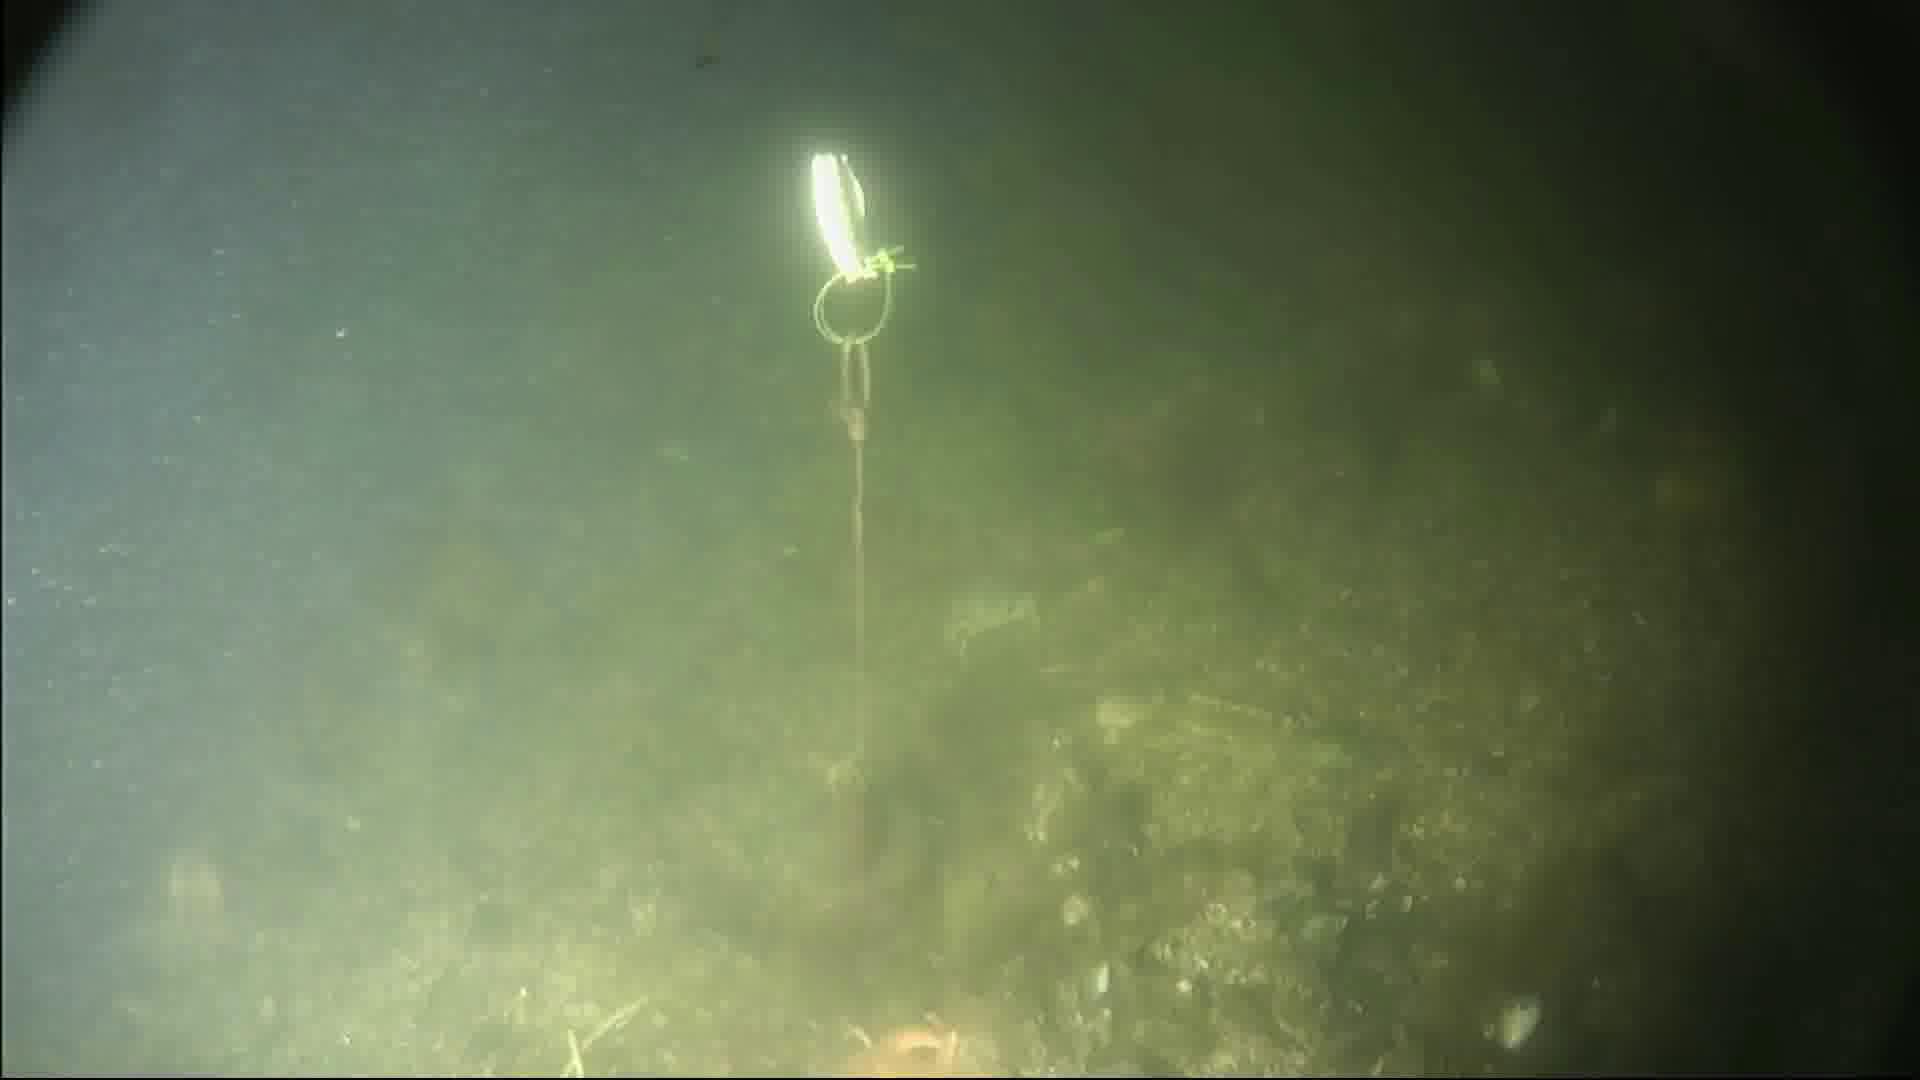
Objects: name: starfish
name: crab